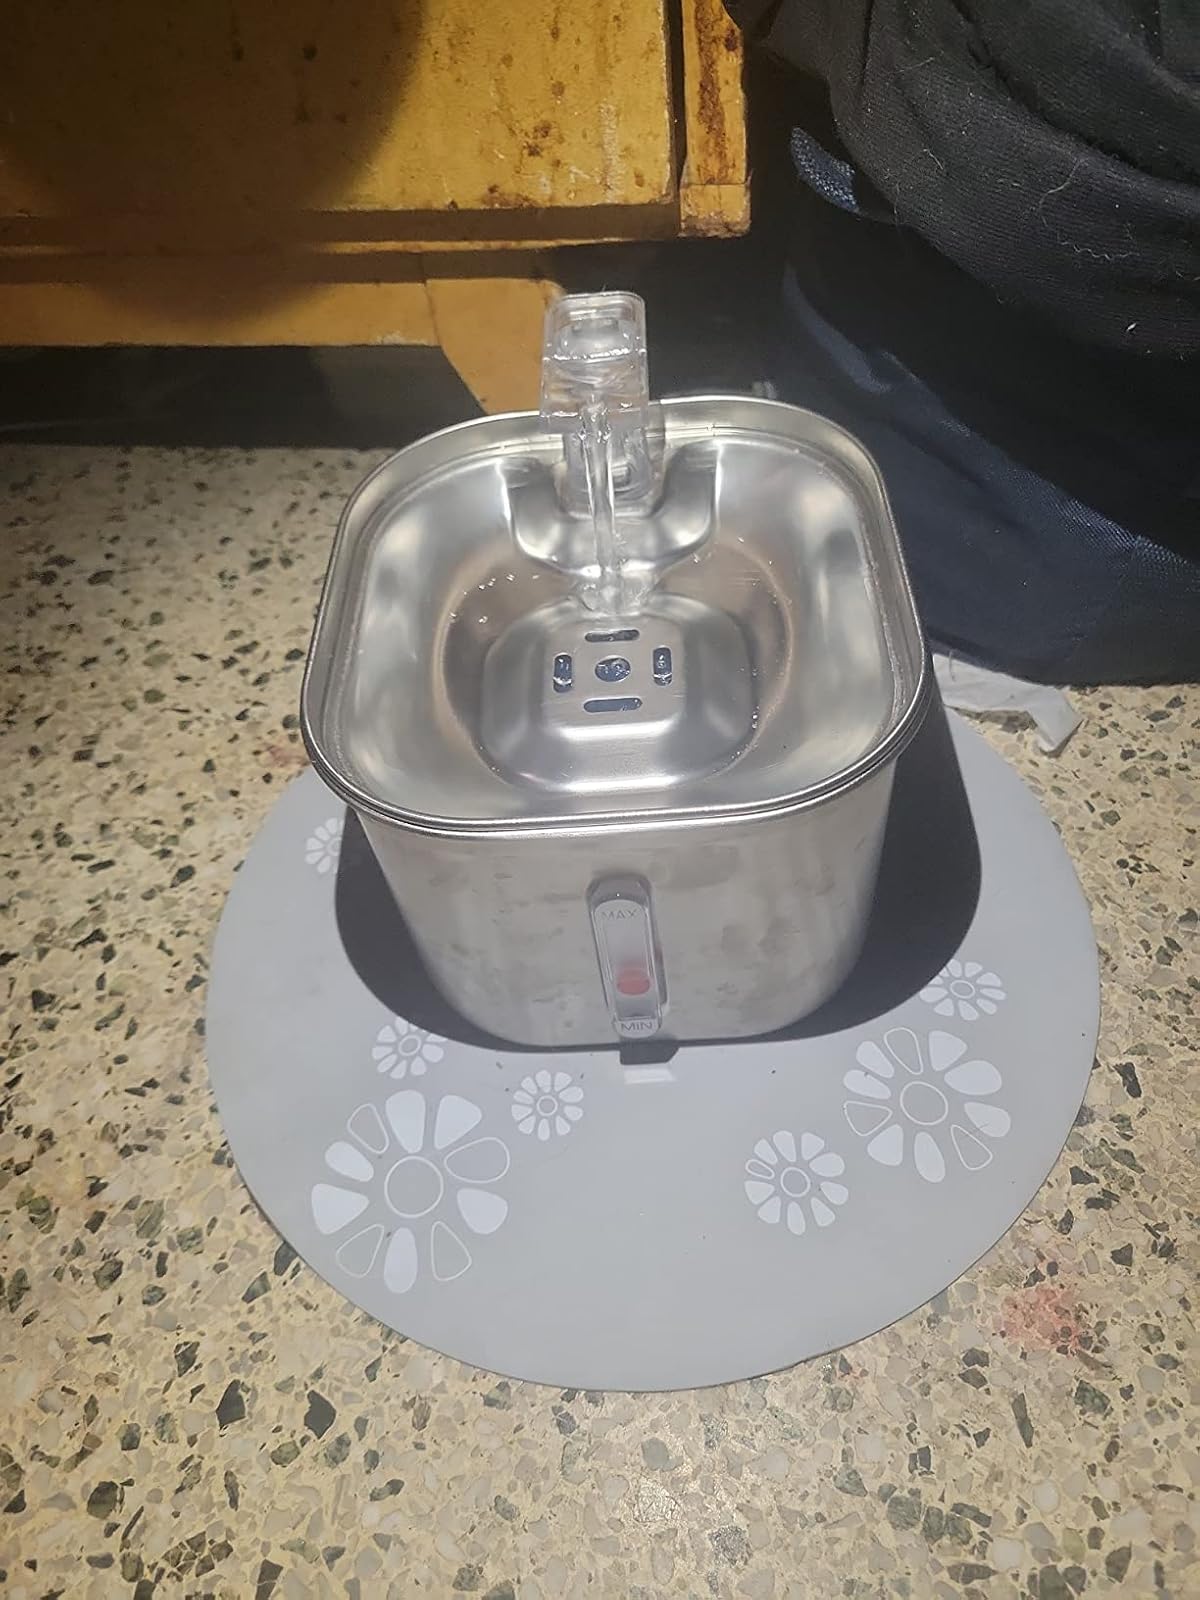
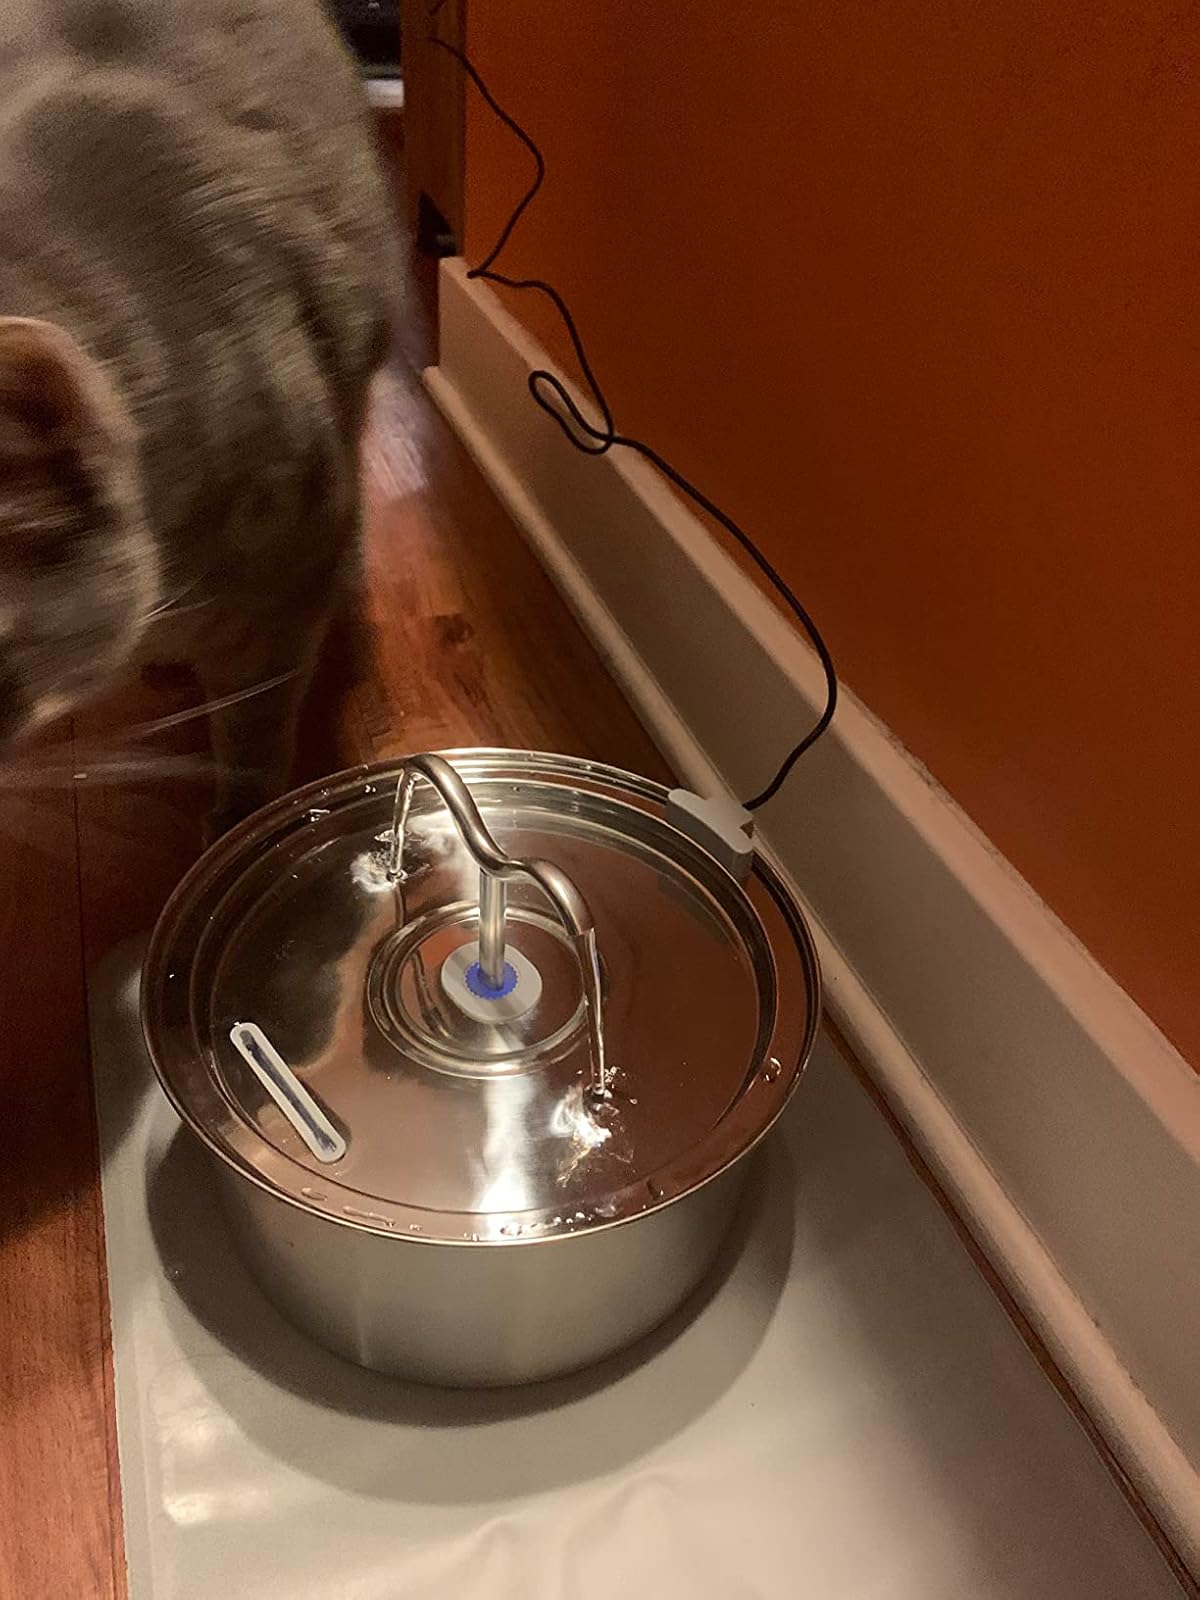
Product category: items_bowl
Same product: no